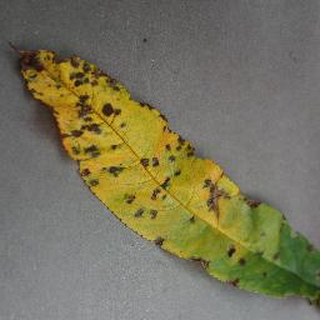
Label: peach_bacterial_spot